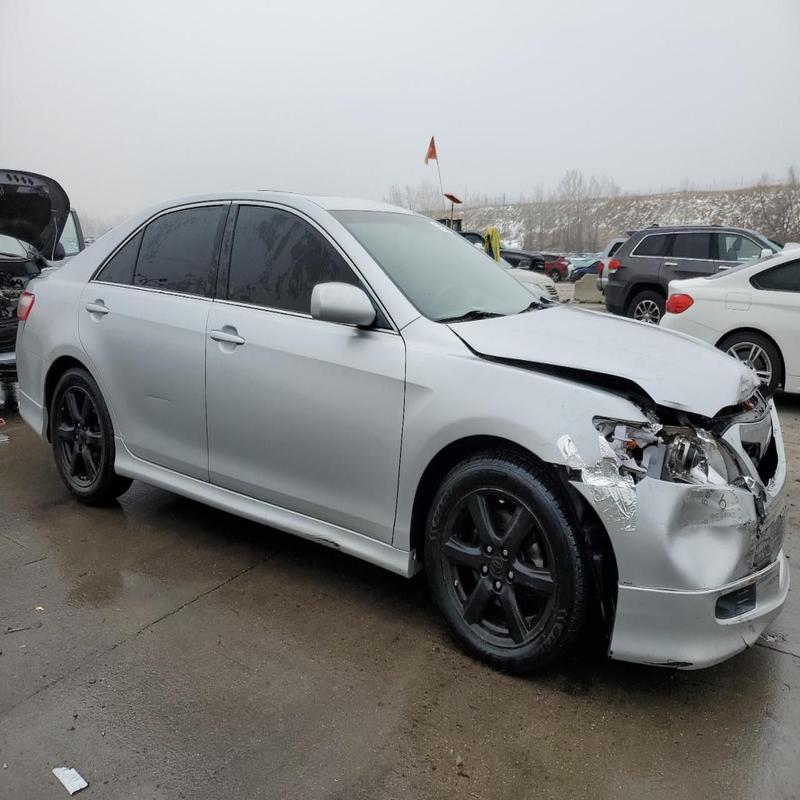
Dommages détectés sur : pare-choc avant, feu avant droit, capot, aile avant droite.
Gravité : majeur